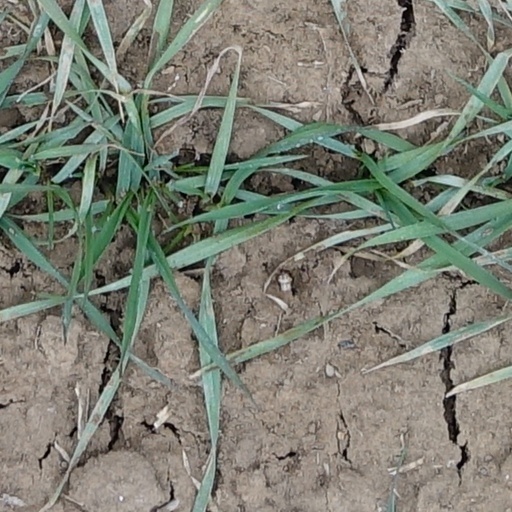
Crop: wheat